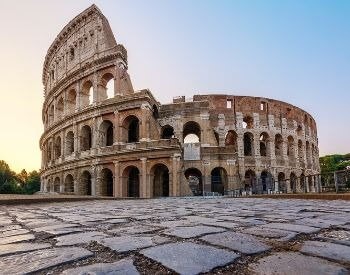
Landmark: Roman Colosseum